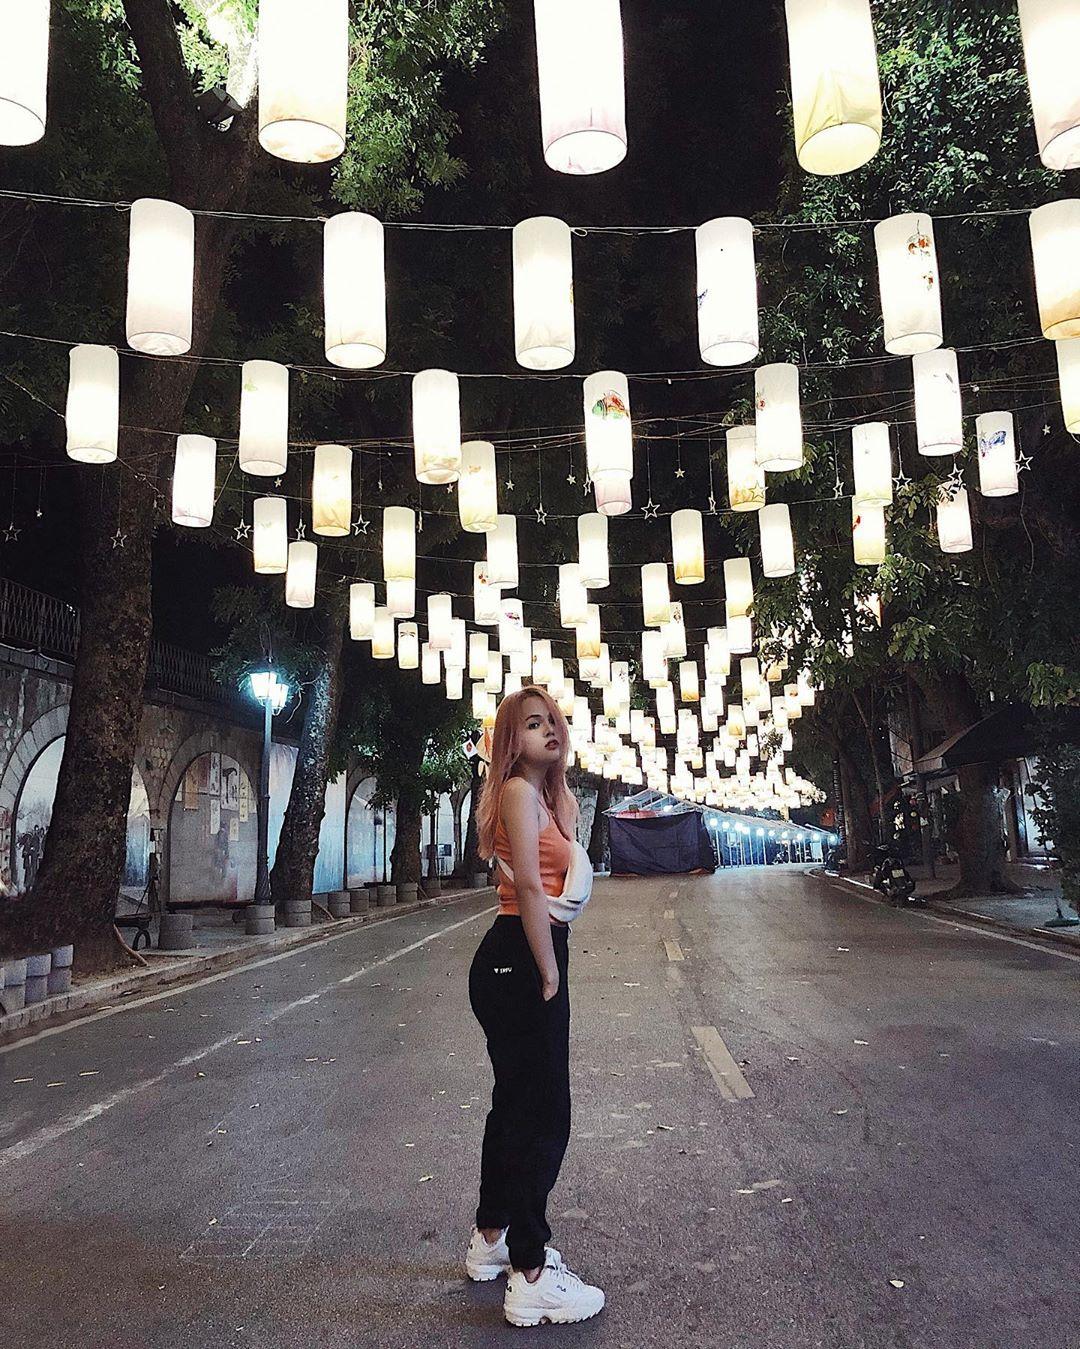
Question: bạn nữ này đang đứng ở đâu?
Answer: ở giữa con phố